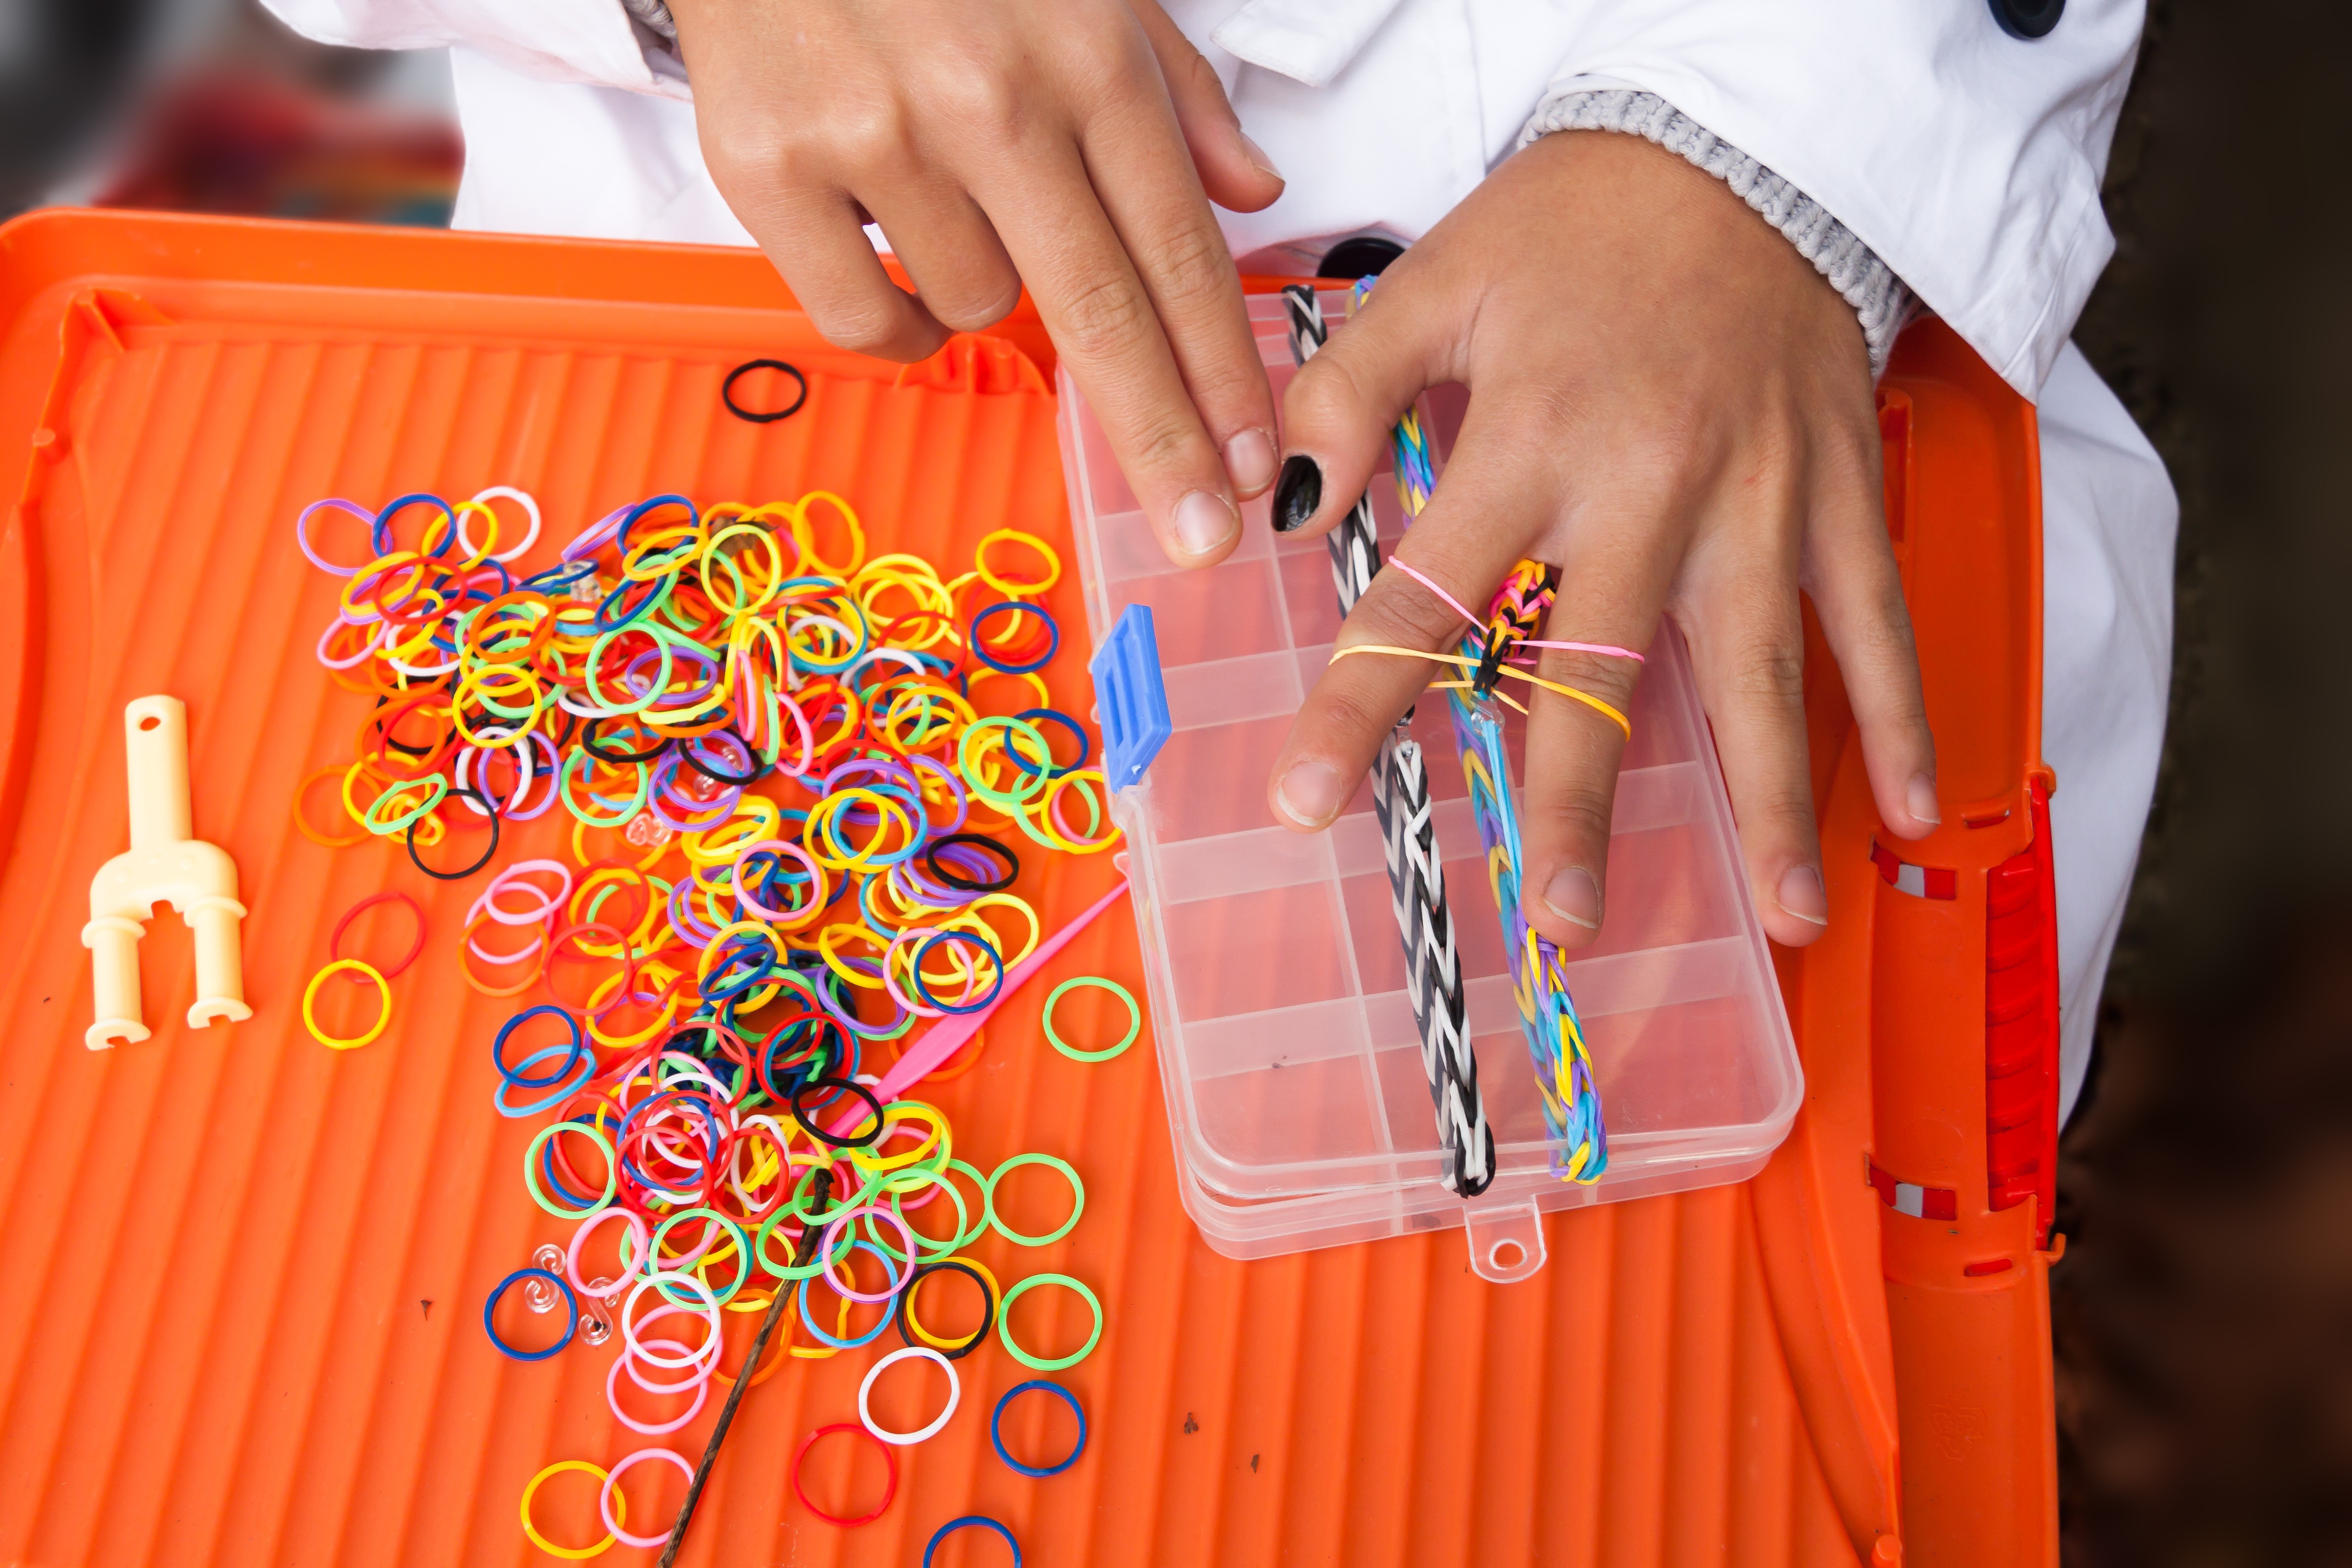
hand, play, plastic, orange, red, color, show, fashion, colorful, yellow, bracelet, illustration, hands, container, fashionable, tinker, rainbow colors, loom, rubber rings